Describe the emotion expressed in this image:  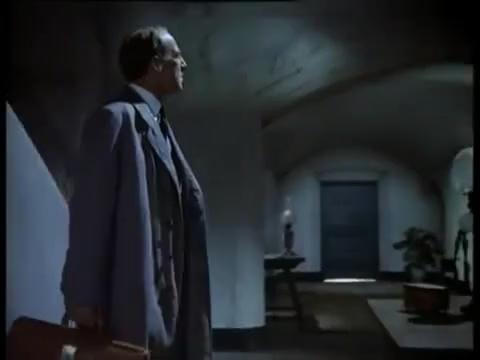
This person displays Pain, valence and arousal with low intensity.